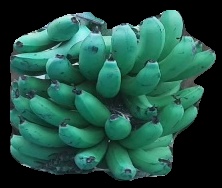
Variety: pachbale
Grade: grade3